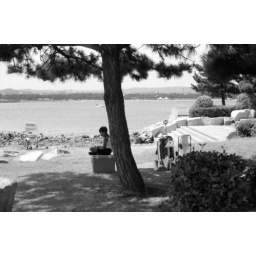
A girl in the shade of a tree